Fish hatchery

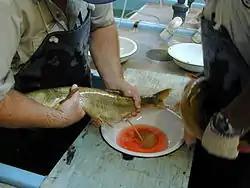
Manually stripping eggs

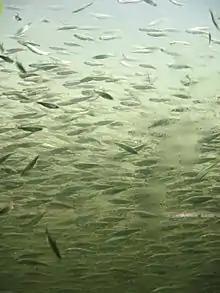
Juvenile salmon towards the end of their stay in a hatchery

Broodstock conditioning is the process of bringing adults into spawning condition by promoting the development of gonads. Broodstock conditioning can also extend spawning beyond natural spawning periods, or for production of species reared outside their natural geographic range with different environmental conditions. Some hatcheries collect wild adults and then bring them in for conditioning whilst others maintain a permanent breeding stock.